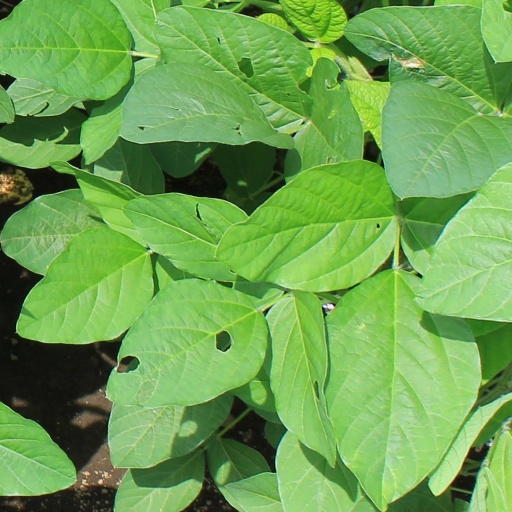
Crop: soybean